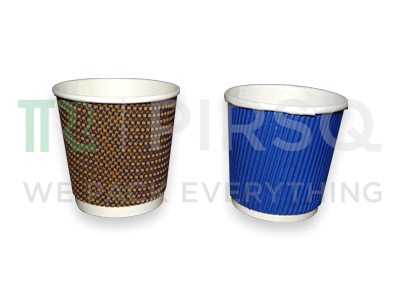
Label: paper